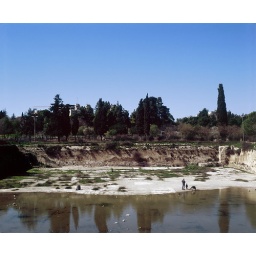
appears on the wall in the window